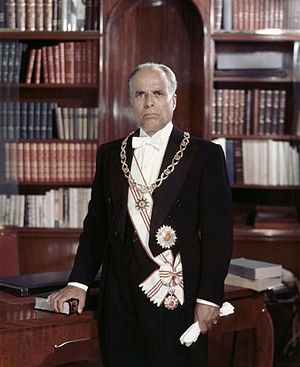
Døde i 2000 / April
Døde i 2000 er en liste over notable personer, der er afgået ved døden i 2000.